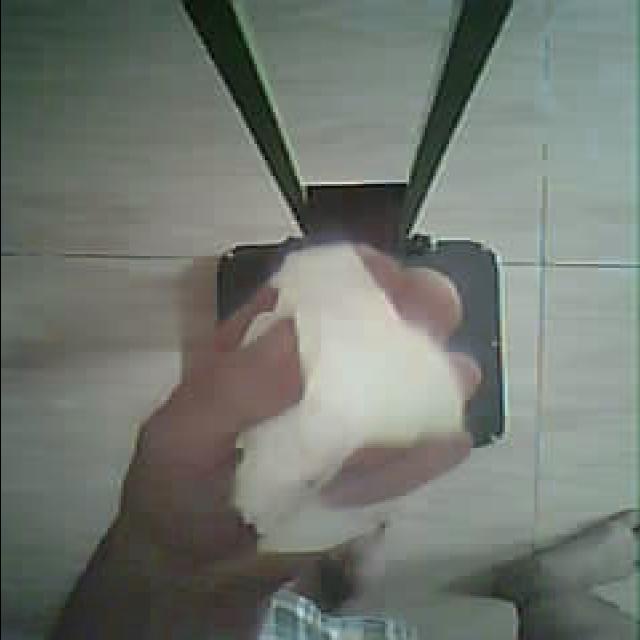
Label: tissues